Analogue Bubblebath

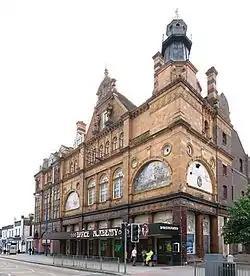
The Academy in Plymouth. The agreement to release the record was made during a rave at the venue.

Darby had booked James to perform at a rave at the Academy in Plymouth. During the rave James started tripping on acid. While James was tripping backstage after his set, Darby and Middleton were able to convince James to release the record. Darby later said "I think if he had not done that trip that night there may have never been any Aphex Twin." James has given a similar account: "they made me sign the contract when I was off my face. I was tripping and they're waving this money and a pen at me. It’s a bit clichéd but it's the way they got me to sign."